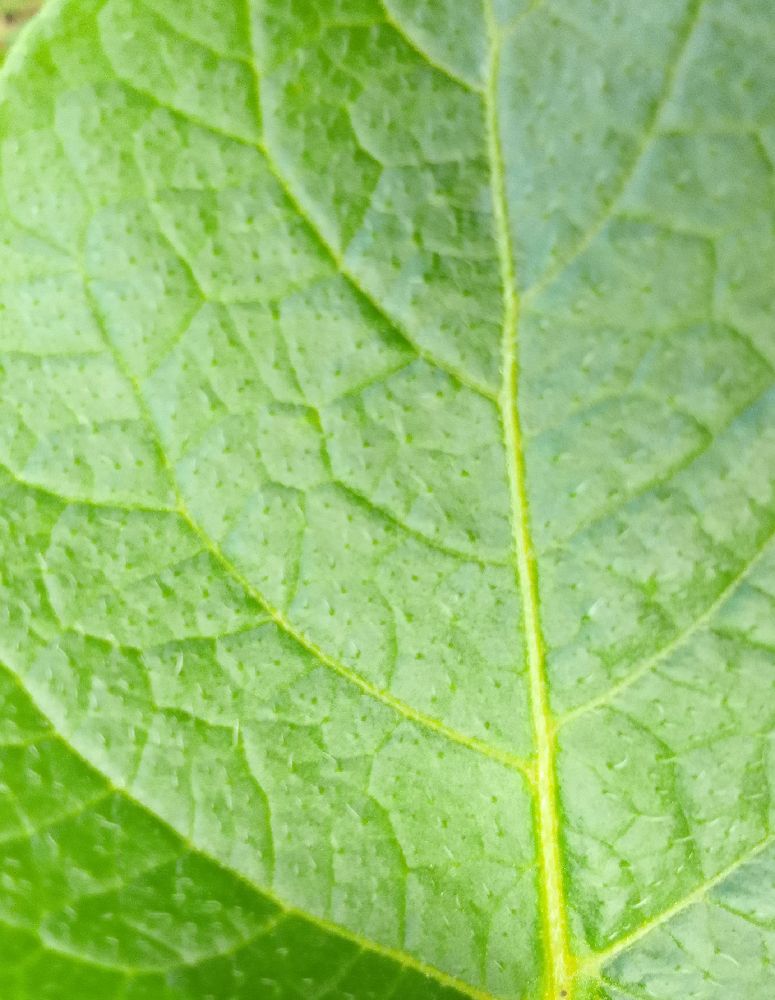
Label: Healthy